Li Hang (snooker player)

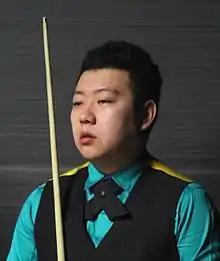
Paul Hunter Classic 2016

Li Hang (born 4 October 1990) is a Chinese former professional snooker player who, in 2023, was permanently banned from the sport after committing a range of match-fixing offences. Li first competed professionally during the 2008–09 season. His best performances during his professional career were reaching two ranking semi-finals. He reached a career high of 28th in the snooker world rankings in 2019.